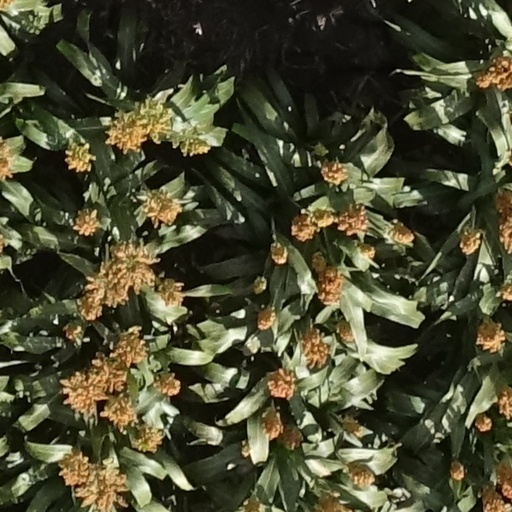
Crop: sorghum